Henry Percy (Hotspur)

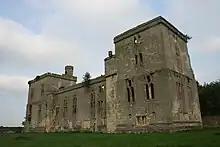
Shortly after Henry died in battle, his uncle was executed. An attainder was issued and the family's property, including Wressle Castle in the East Riding of Yorkshire (above), was confiscated by the Crown.

King Henry, upon being brought Percy's body after the battle, is said to have wept. The body was taken by Thomas Neville, 5th Baron Furnivall, to Whitchurch, Shropshire, for burial. However, when rumours circulated that Percy was still alive, the king "had the corpse exhumed and displayed it, propped upright between two millstones, in the market place at Shrewsbury". That being done, Percy was subjected to posthumous execution. The king dispatched Percy's head to York, where it was impaled on the Micklegate Bar (one of the city's gates). His four-quarters were separately displayed in London, Newcastle upon Tyne, Bristol, and Chester before they were finally delivered to his widow. She had the body buried in York Minster in November of that year. In January 1404, Percy was posthumously attainted, declared guilty of high treason, and his titles and lands were declared forfeit to the Crown.